José María Antón

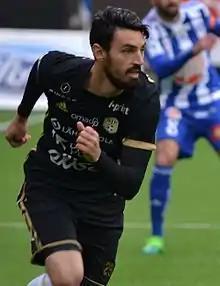
Antón with SJK in 2017

José María "Chema" Antón Samper (born 19 March 1989) is a Spanish professional footballer who plays as a left back.